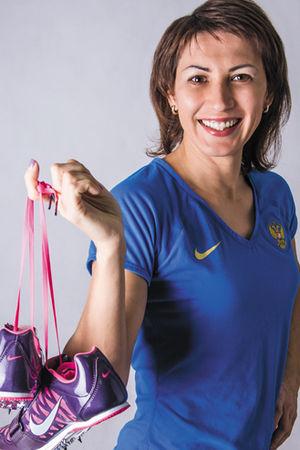
Tatiana Romanovna Lebedeva est une athlète russe spécialiste du saut en longueur et du triple saut. Elle a été championne olympique en 2004, championne du monde à trois reprises, et championne d'Europe en 2006. Elle a également remporté la Golden League 2005, signant à l'occasion six victoires en six meetings. Elle est l'ancienne détentrice du record du monde en salle du triple saut avec 15,36 m, performance établie en 2004 à Budapest. Elle a été toutefois déchue des deux médailles olympiques d'argent aux Jeux olympiques de Pékin de 2008.
Les records du monde du triple saut sont actuellement détenus par le Britannique Jonathan Edwards, auteur de 18,29 m le 7 août 1995 en finale des championnats du monde de Göteborg, en Suède, et par l'Ukrainienne Inessa Kravets qui atteint la marque de 15,50 m, le 10 août 1995 lors de ces mêmes championnats.